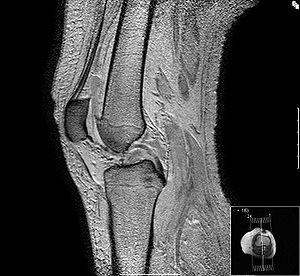
L'imagerie par résonance magnétique est une technique d'imagerie médicale permettant d'obtenir des vues en deux ou en trois dimensions de l'intérieur du corps de façon non invasive avec une résolution en contraste relativement élevée. L'IRM repose sur le principe de la résonance magnétique nucléaire qui utilise les propriétés quantiques des noyaux atomiques pour la spectroscopie en analyse chimique. L'IRM nécessite un champ magnétique puissant et stable produit par un aimant supraconducteur qui crée une magnétisation des tissus par alignement des moments magnétiques de spin. Des champs magnétiques oscillants plus faibles, dits « radiofréquence », sont alors appliqués de façon à légèrement modifier cet alignement et produire un phénomène de précession qui donne lieu à un signal électromagnétique mesurable. La spécificité de l'IRM consiste à localiser précisément dans l'espace l'origine de ce signal RMN en appliquant des champs magnétiques non uniformes, des « gradients », qui vont induire des fréquences de précession légèrement différentes en fonction de la position des atomes dans ces gradients.